Team Milram

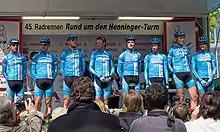
Rund um den Henninger-Turm (2006) 4. left: Alessandro Petacchi, right: Erik Zabel

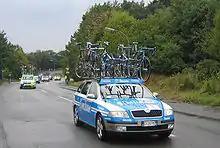
Team car Team Milram Deutschlandtour 2006

Team Milram was a German (formerly Italian) pro cycling team, participating at the UCI ProTour.